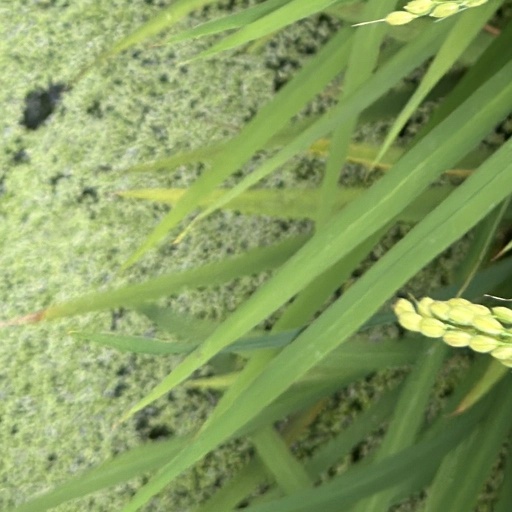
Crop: rice